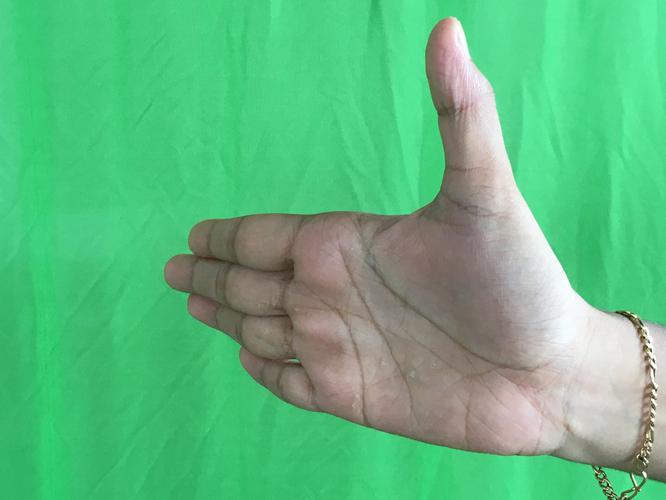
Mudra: Ardhachandran
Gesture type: single_hand